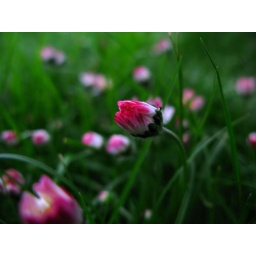
daisy in red